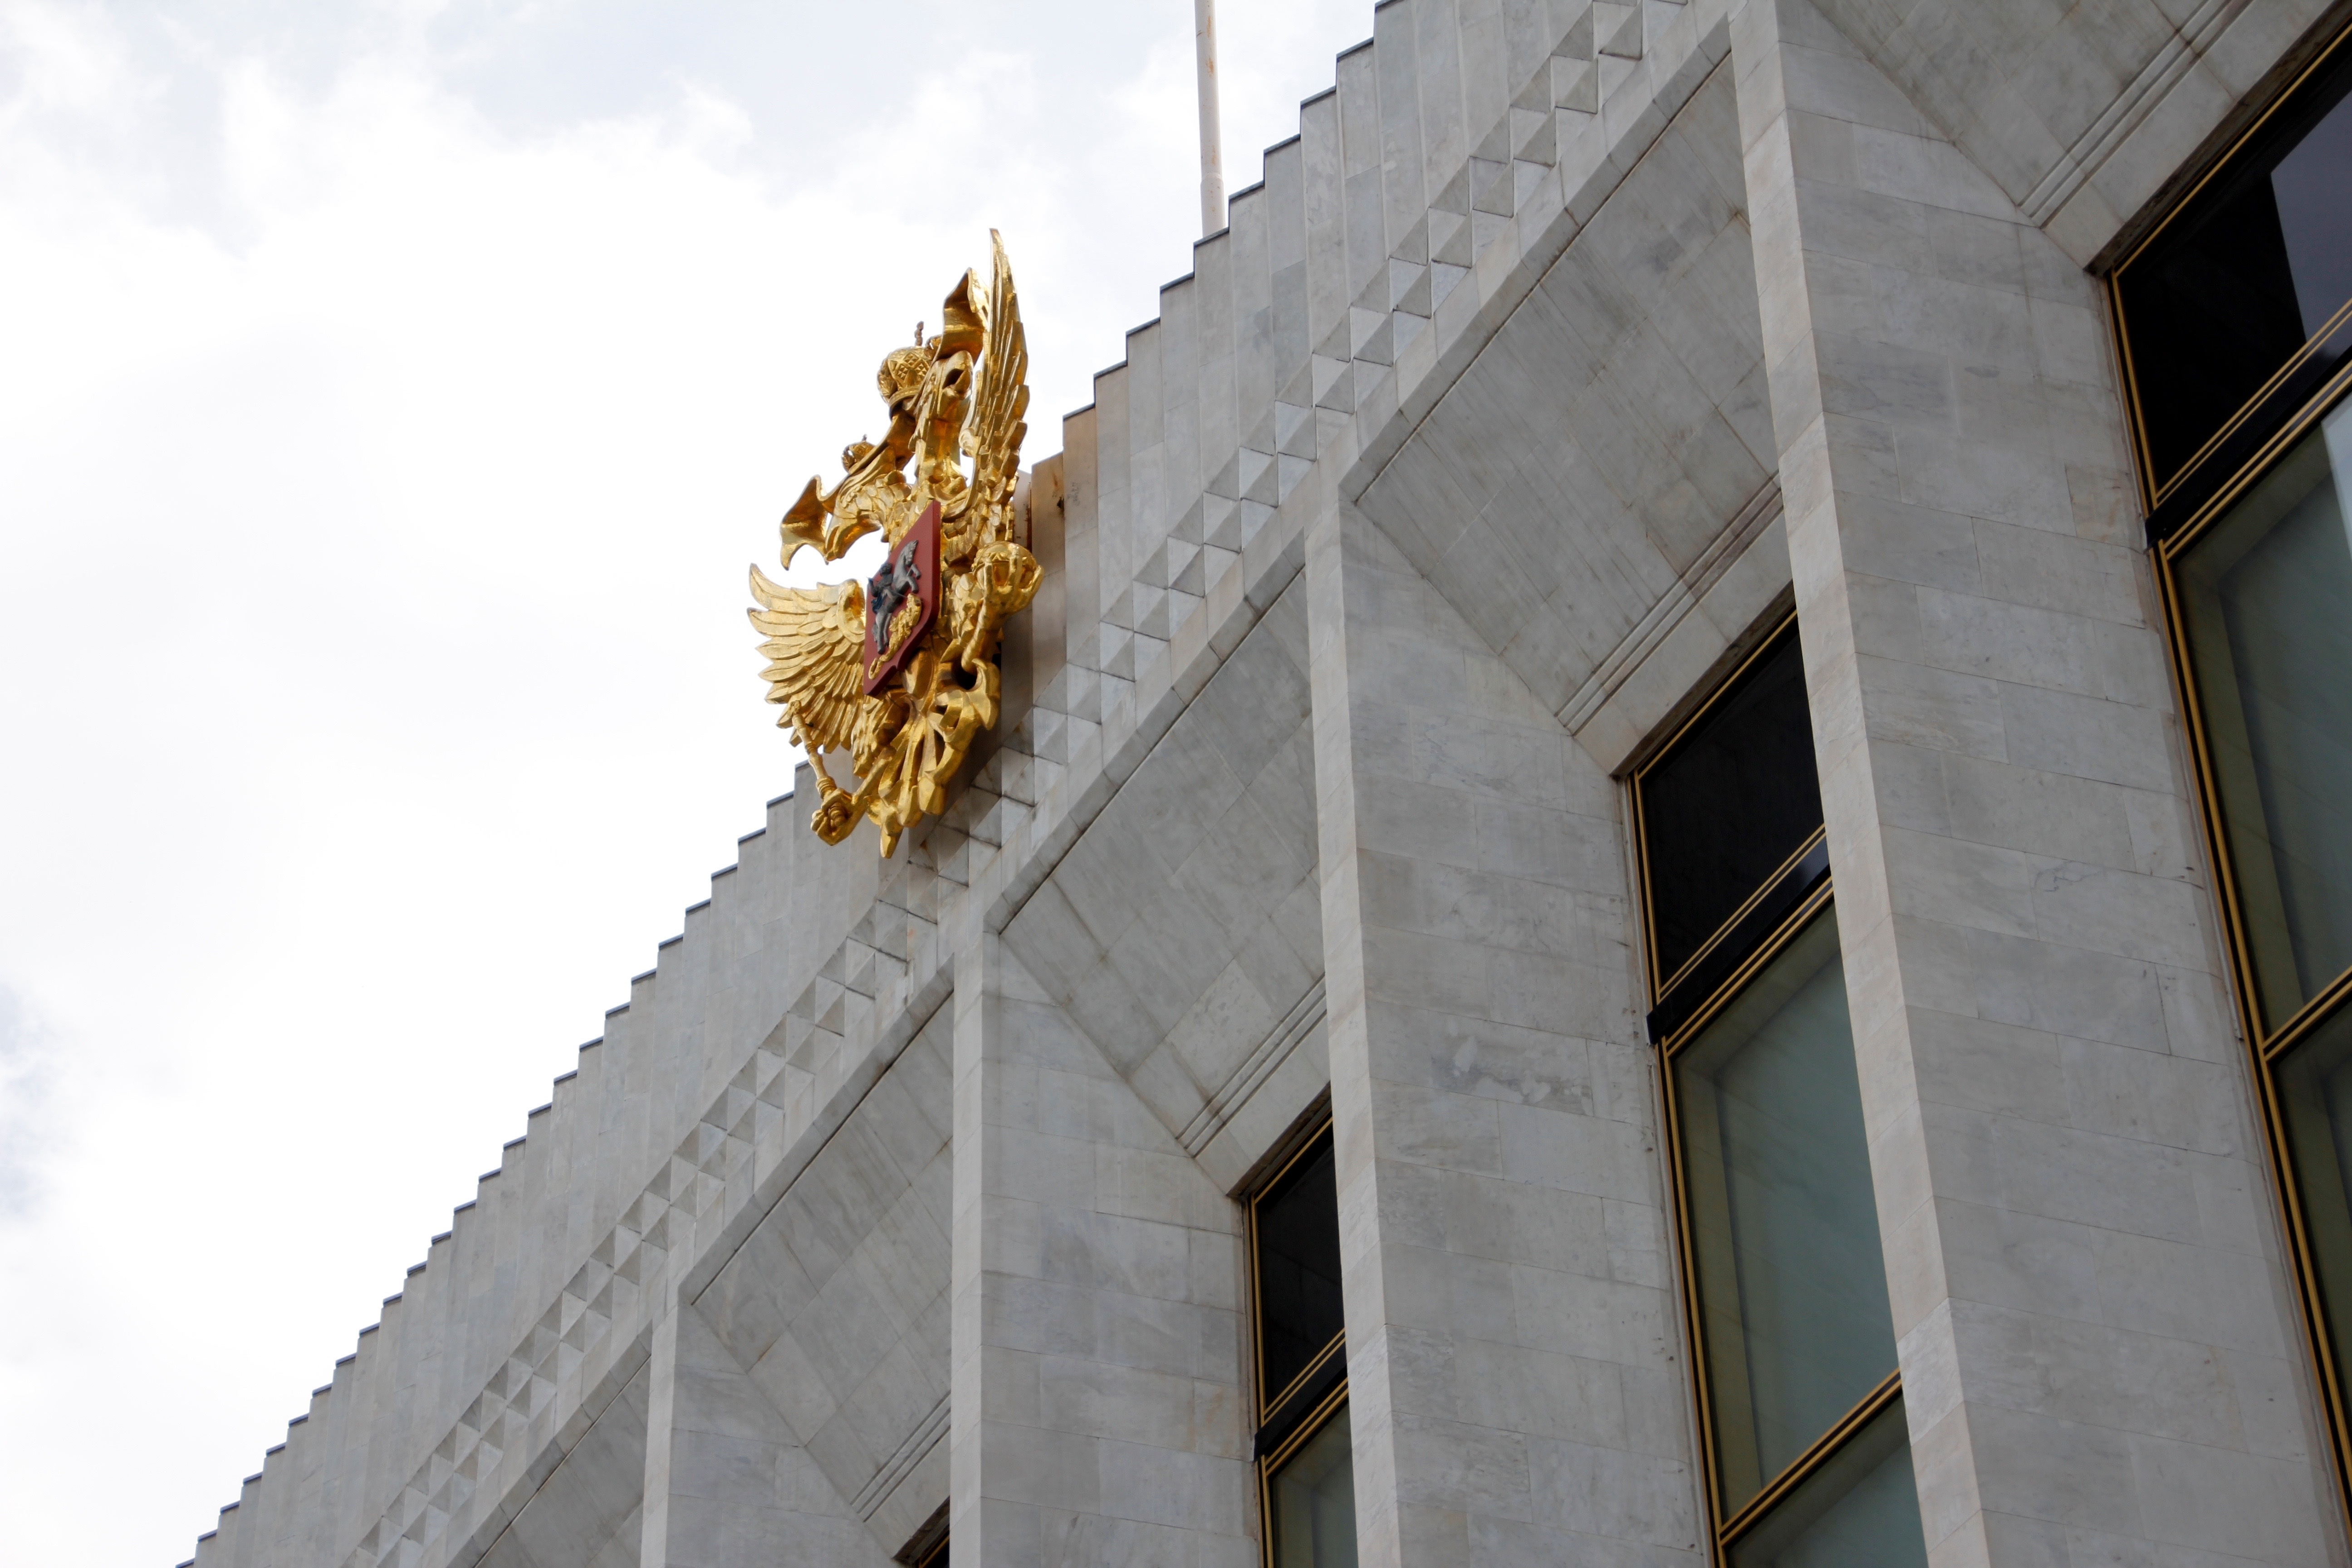
architecture, structure, skyscraper, monument, tower, landmark, facade, tourism, capital, moscow, russia, historically, kremlin, east, soviet union